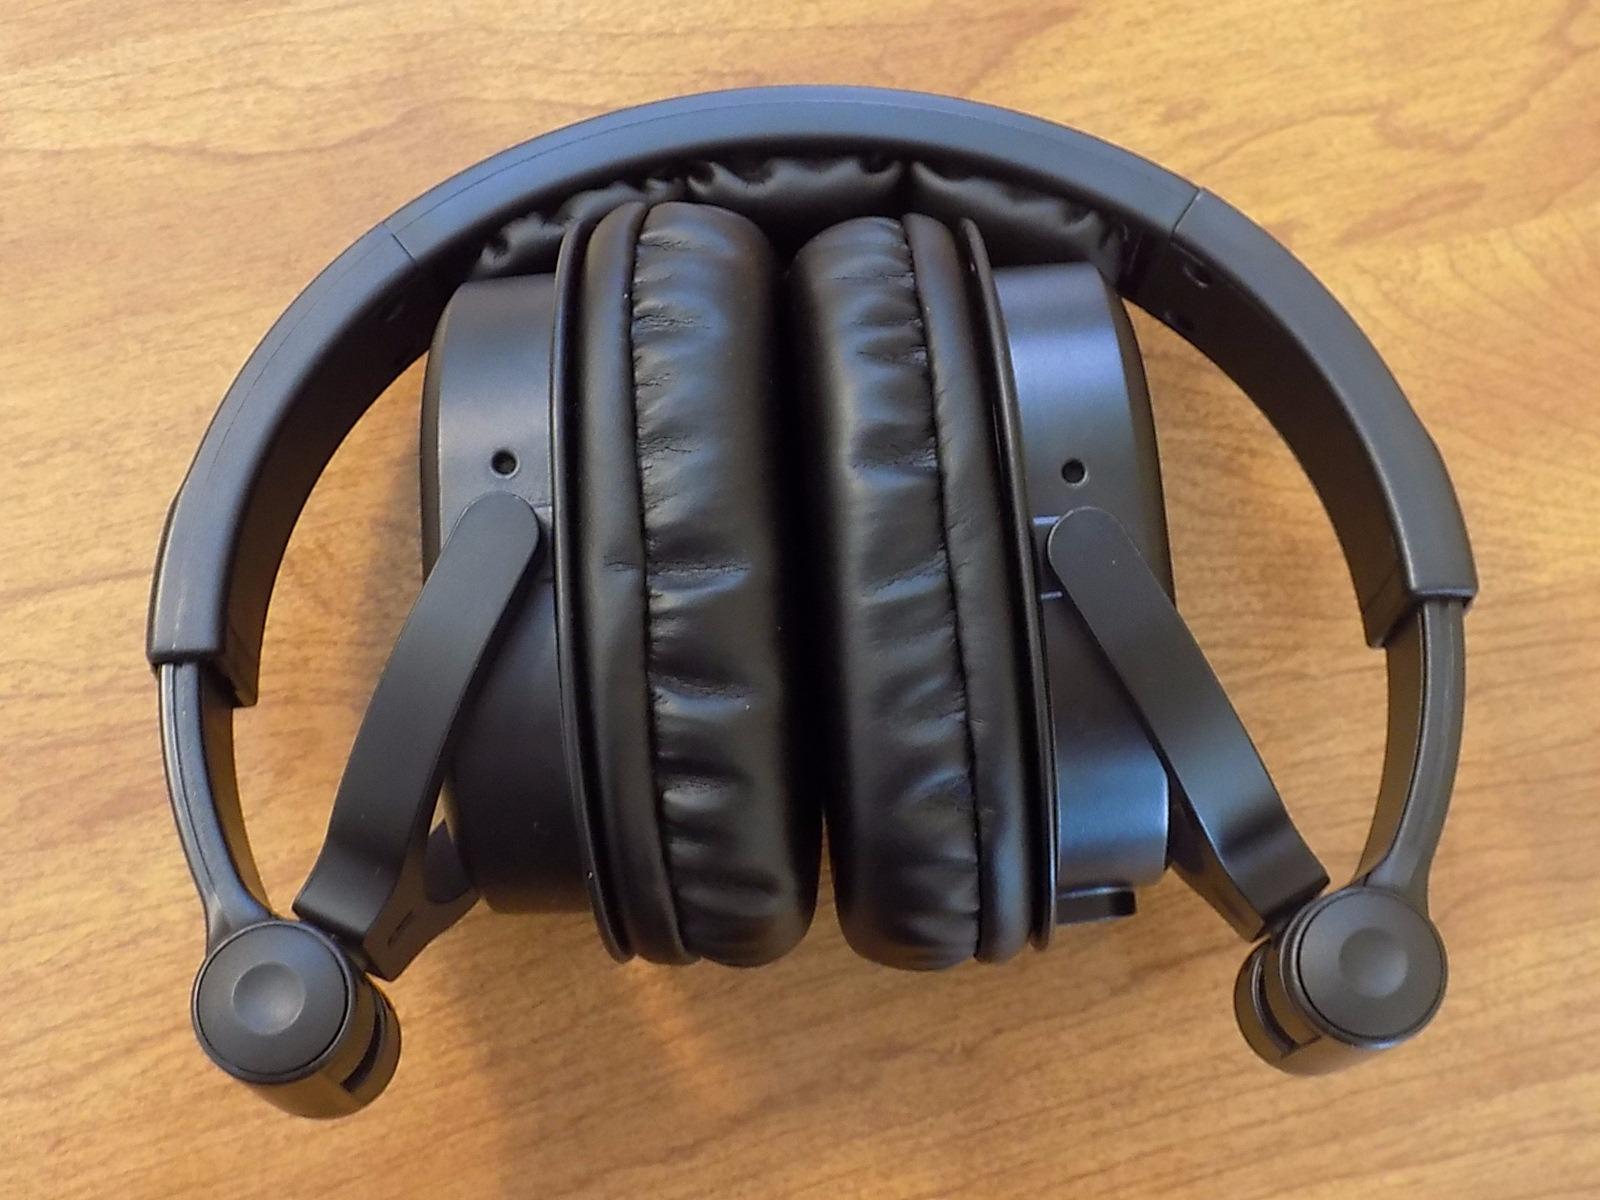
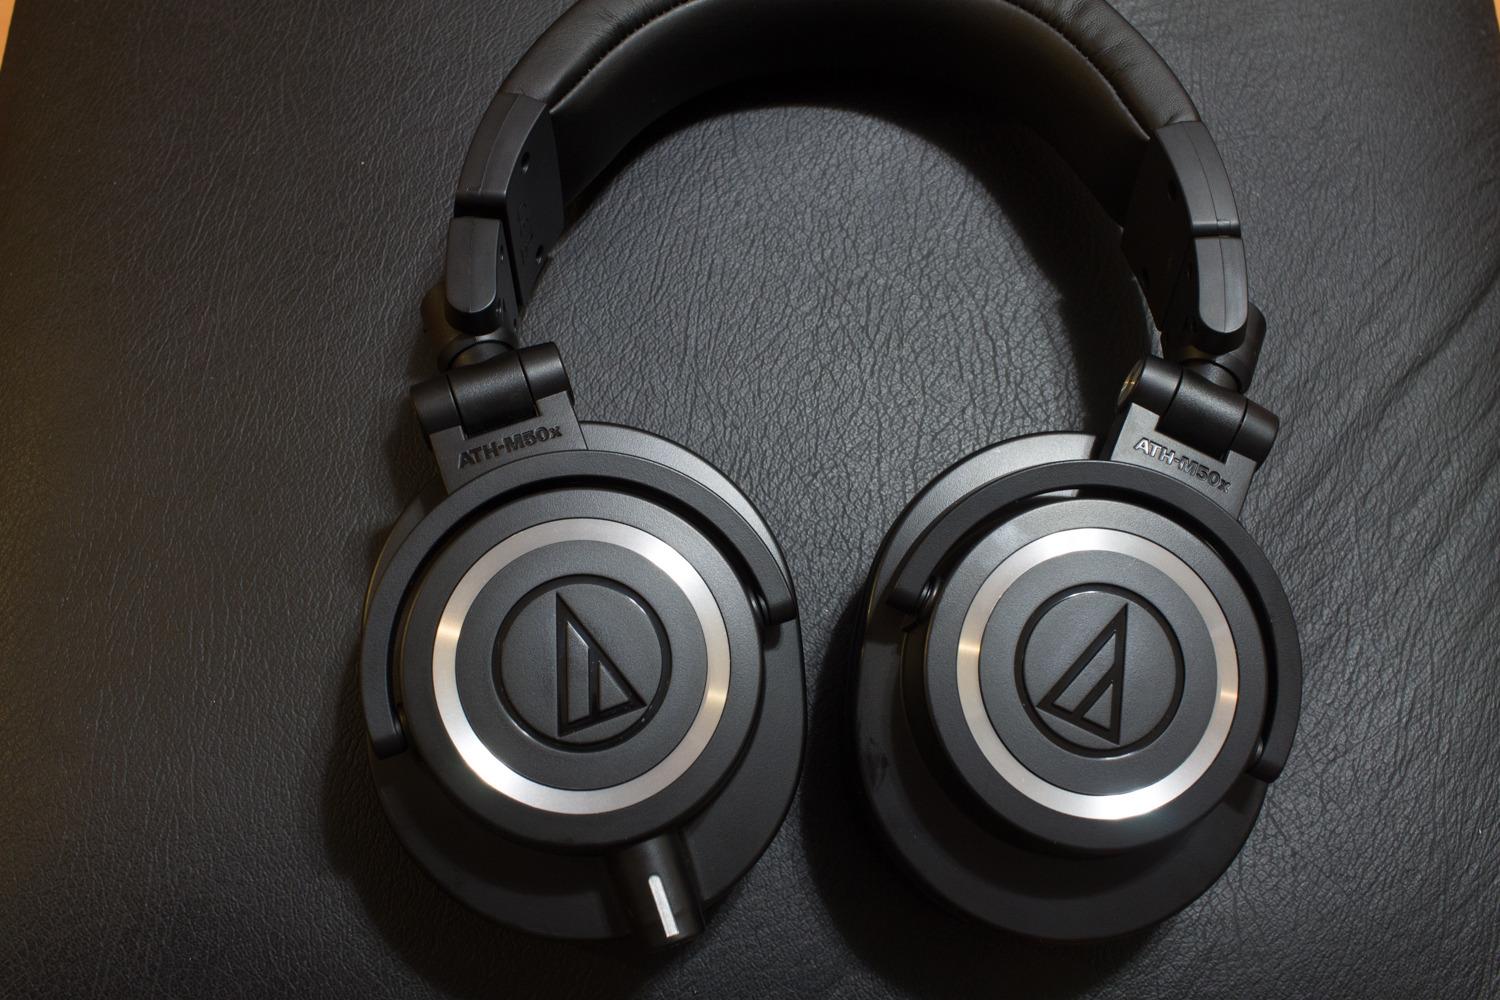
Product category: headphones
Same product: no